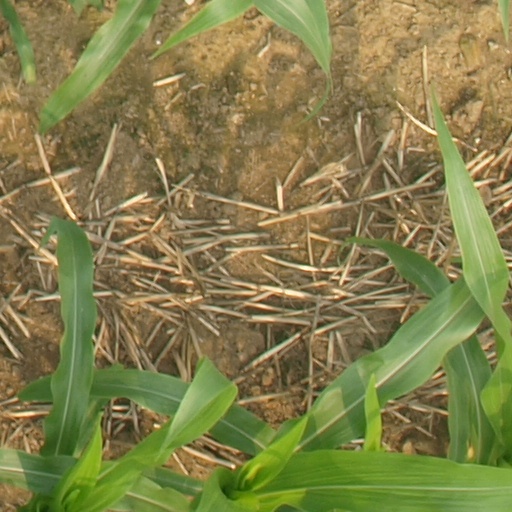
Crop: maize; corn